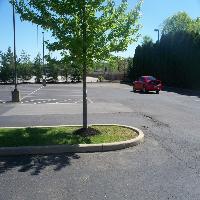
Weather: sun or clear